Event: Nepal Earthquake
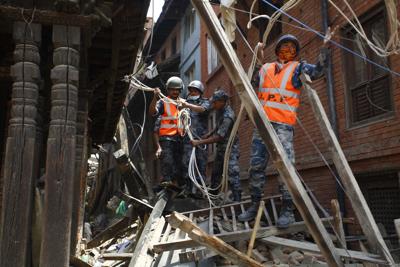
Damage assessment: damage